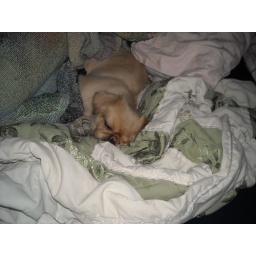
Daisy sleeping in bed